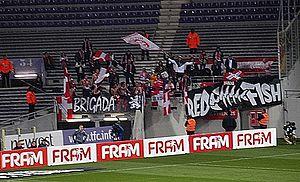
les supporters à Toulouse
La saison 2011-2012 est la première saison en Division 1 de l'Évian Thonon-Gaillard Football Club, club de football français, issu de la fusion en 2007 du Football Croix-de-Savoie 74, club basé à Gaillard, qui était parvenu à se promouvoir en Championnat de France de football National au milieu des années 2000 sous l'impulsion du joueur-entraîneur-dirigeant Pascal Dupraz, et de l'Olympique Thonon Chablais, descendant du CS Thonon qui avait évolué en 2ᵉ division au milieu des années 1980, avant de redescendre au plus bas niveau régional.